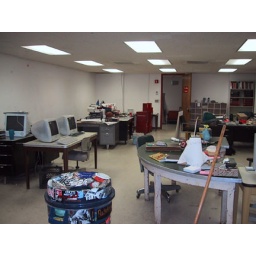
The Cardinal office during cleanup: copyediting rim in the foreground, news and sports desks on the left.